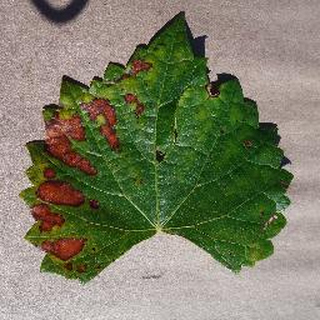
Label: grape_esca_black_measles